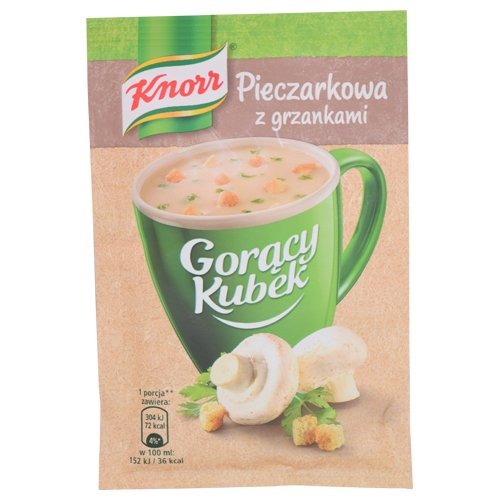
Item Name: Knorr Goracy Kubek Mushroom with Croutons 15g (Pack of 5)
Bullet Point 1: No Preservatives
Bullet Point 2: No artificial flavor enhancers
Bullet Point 3: No Artificial Colorings
Bullet Point 4: Imported from Poland.
Bullet Point 5: 5 x 15 grams.
Product Description: This soup is great for any time of day for a quick meal and is very easy to make. It even contains no preservatives or any artificial colorings or flavorings. Store in a cool and dry place.
Value: 5.0
Unit: Count

Price: 9.95